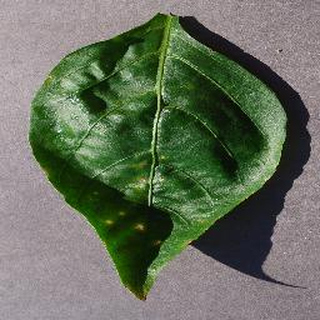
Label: bell_pepper_bacterial_spot